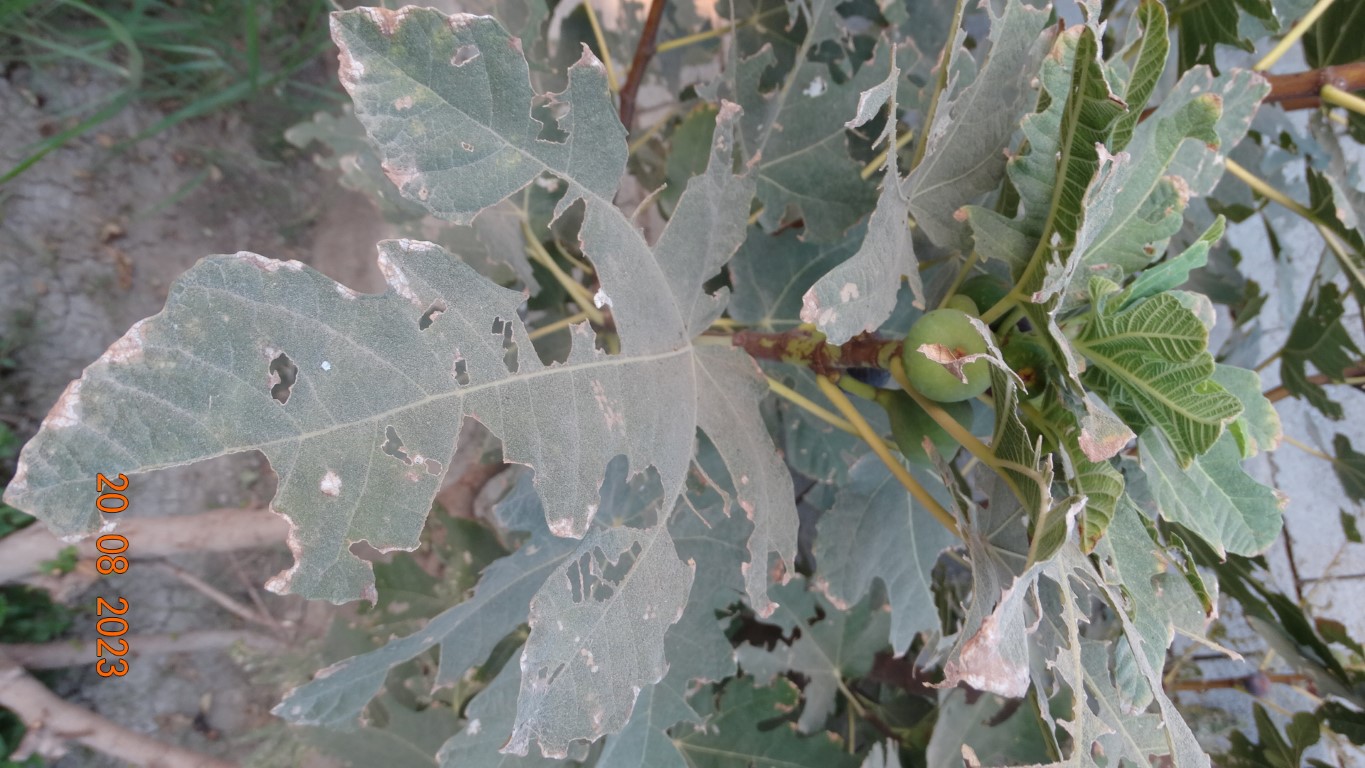
Label: infected